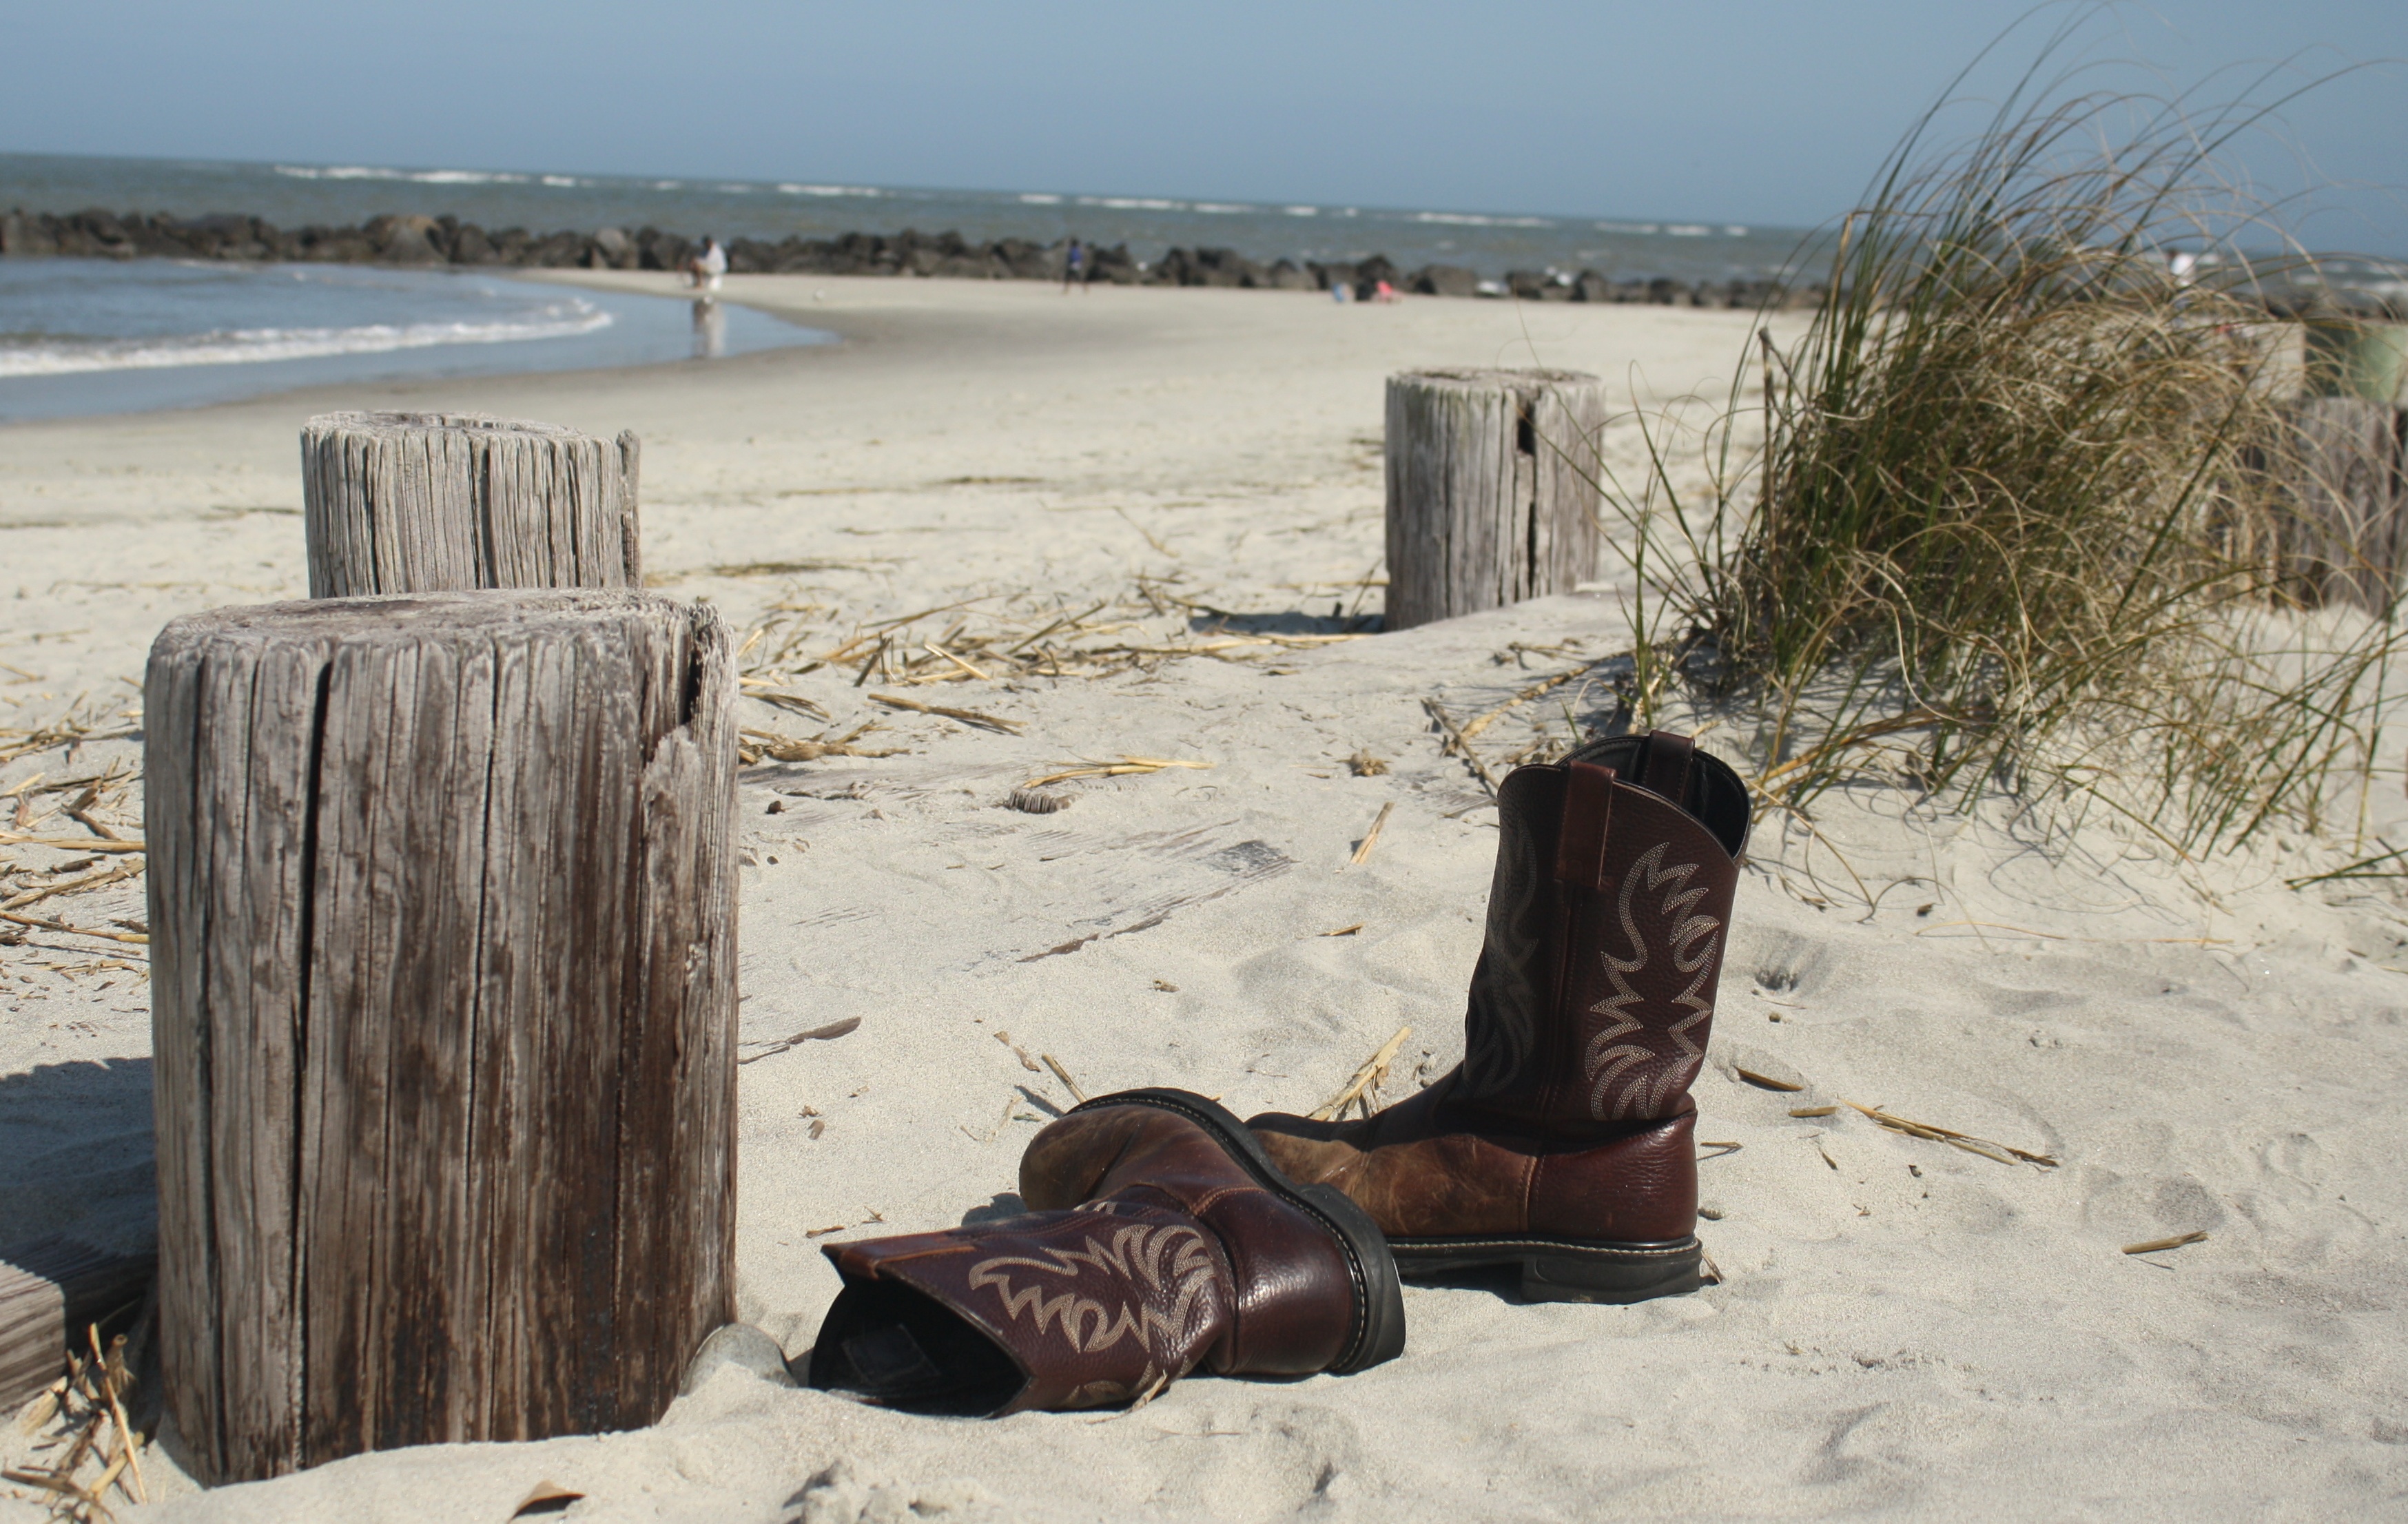
beach, sea, sand, rock, snow, winter, wood, vacation, season, material